Ridgeway Thilakeratne

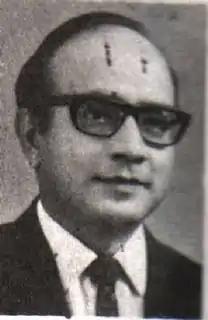

Ridgeway Tillakaratne was civil servant of repute & a broadcaster in Sri Lanka. He was chairman and Director-general of the then Ceylon Broadcasting Corporation